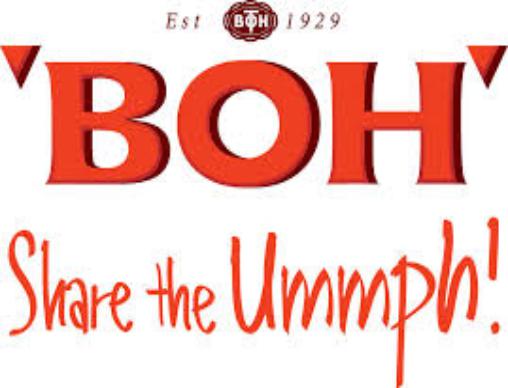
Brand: BOH Plantations
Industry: Others